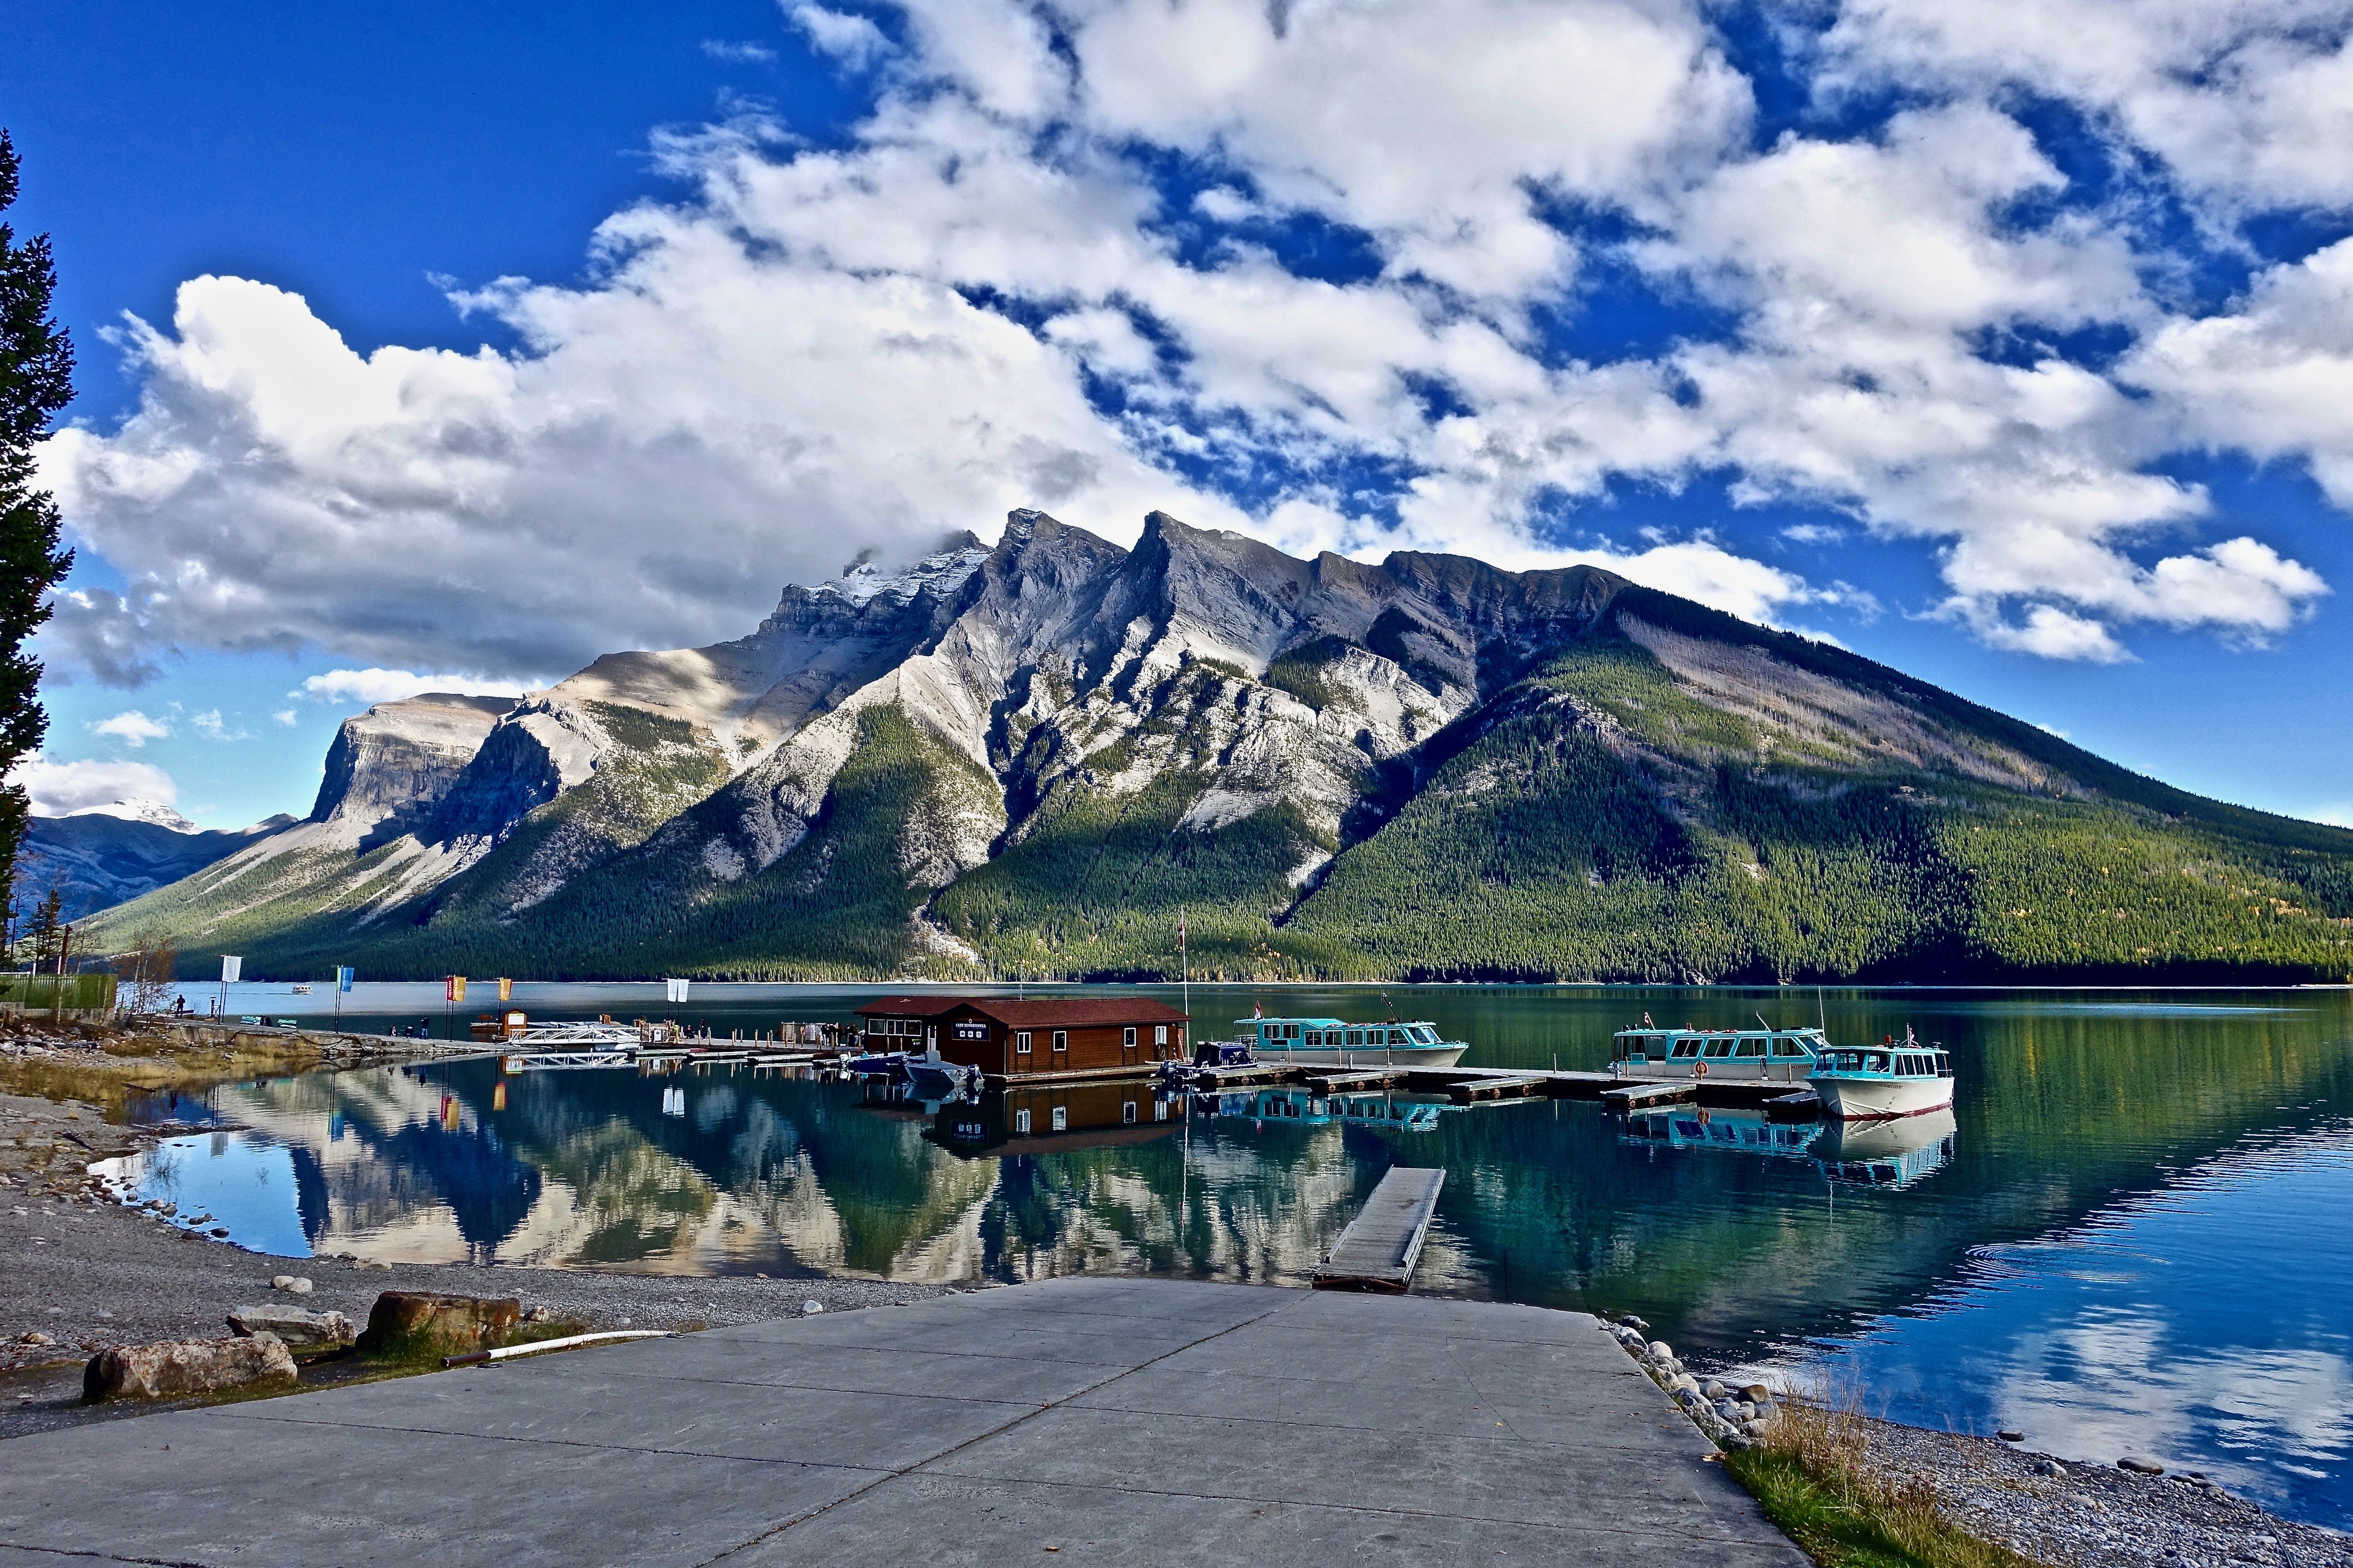
landscape, tree, water, nature, wilderness, mountain, cloud, sky, lake, mountain range, reflection, tranquil, scenic, peaceful, natural, scenery, calm, serene, blue, fjord, highland, national park, bank, mountains, alps, fell, loch, elevation, lake district, mountainous landforms, computer wallpaper, glacial landform, mount scenery